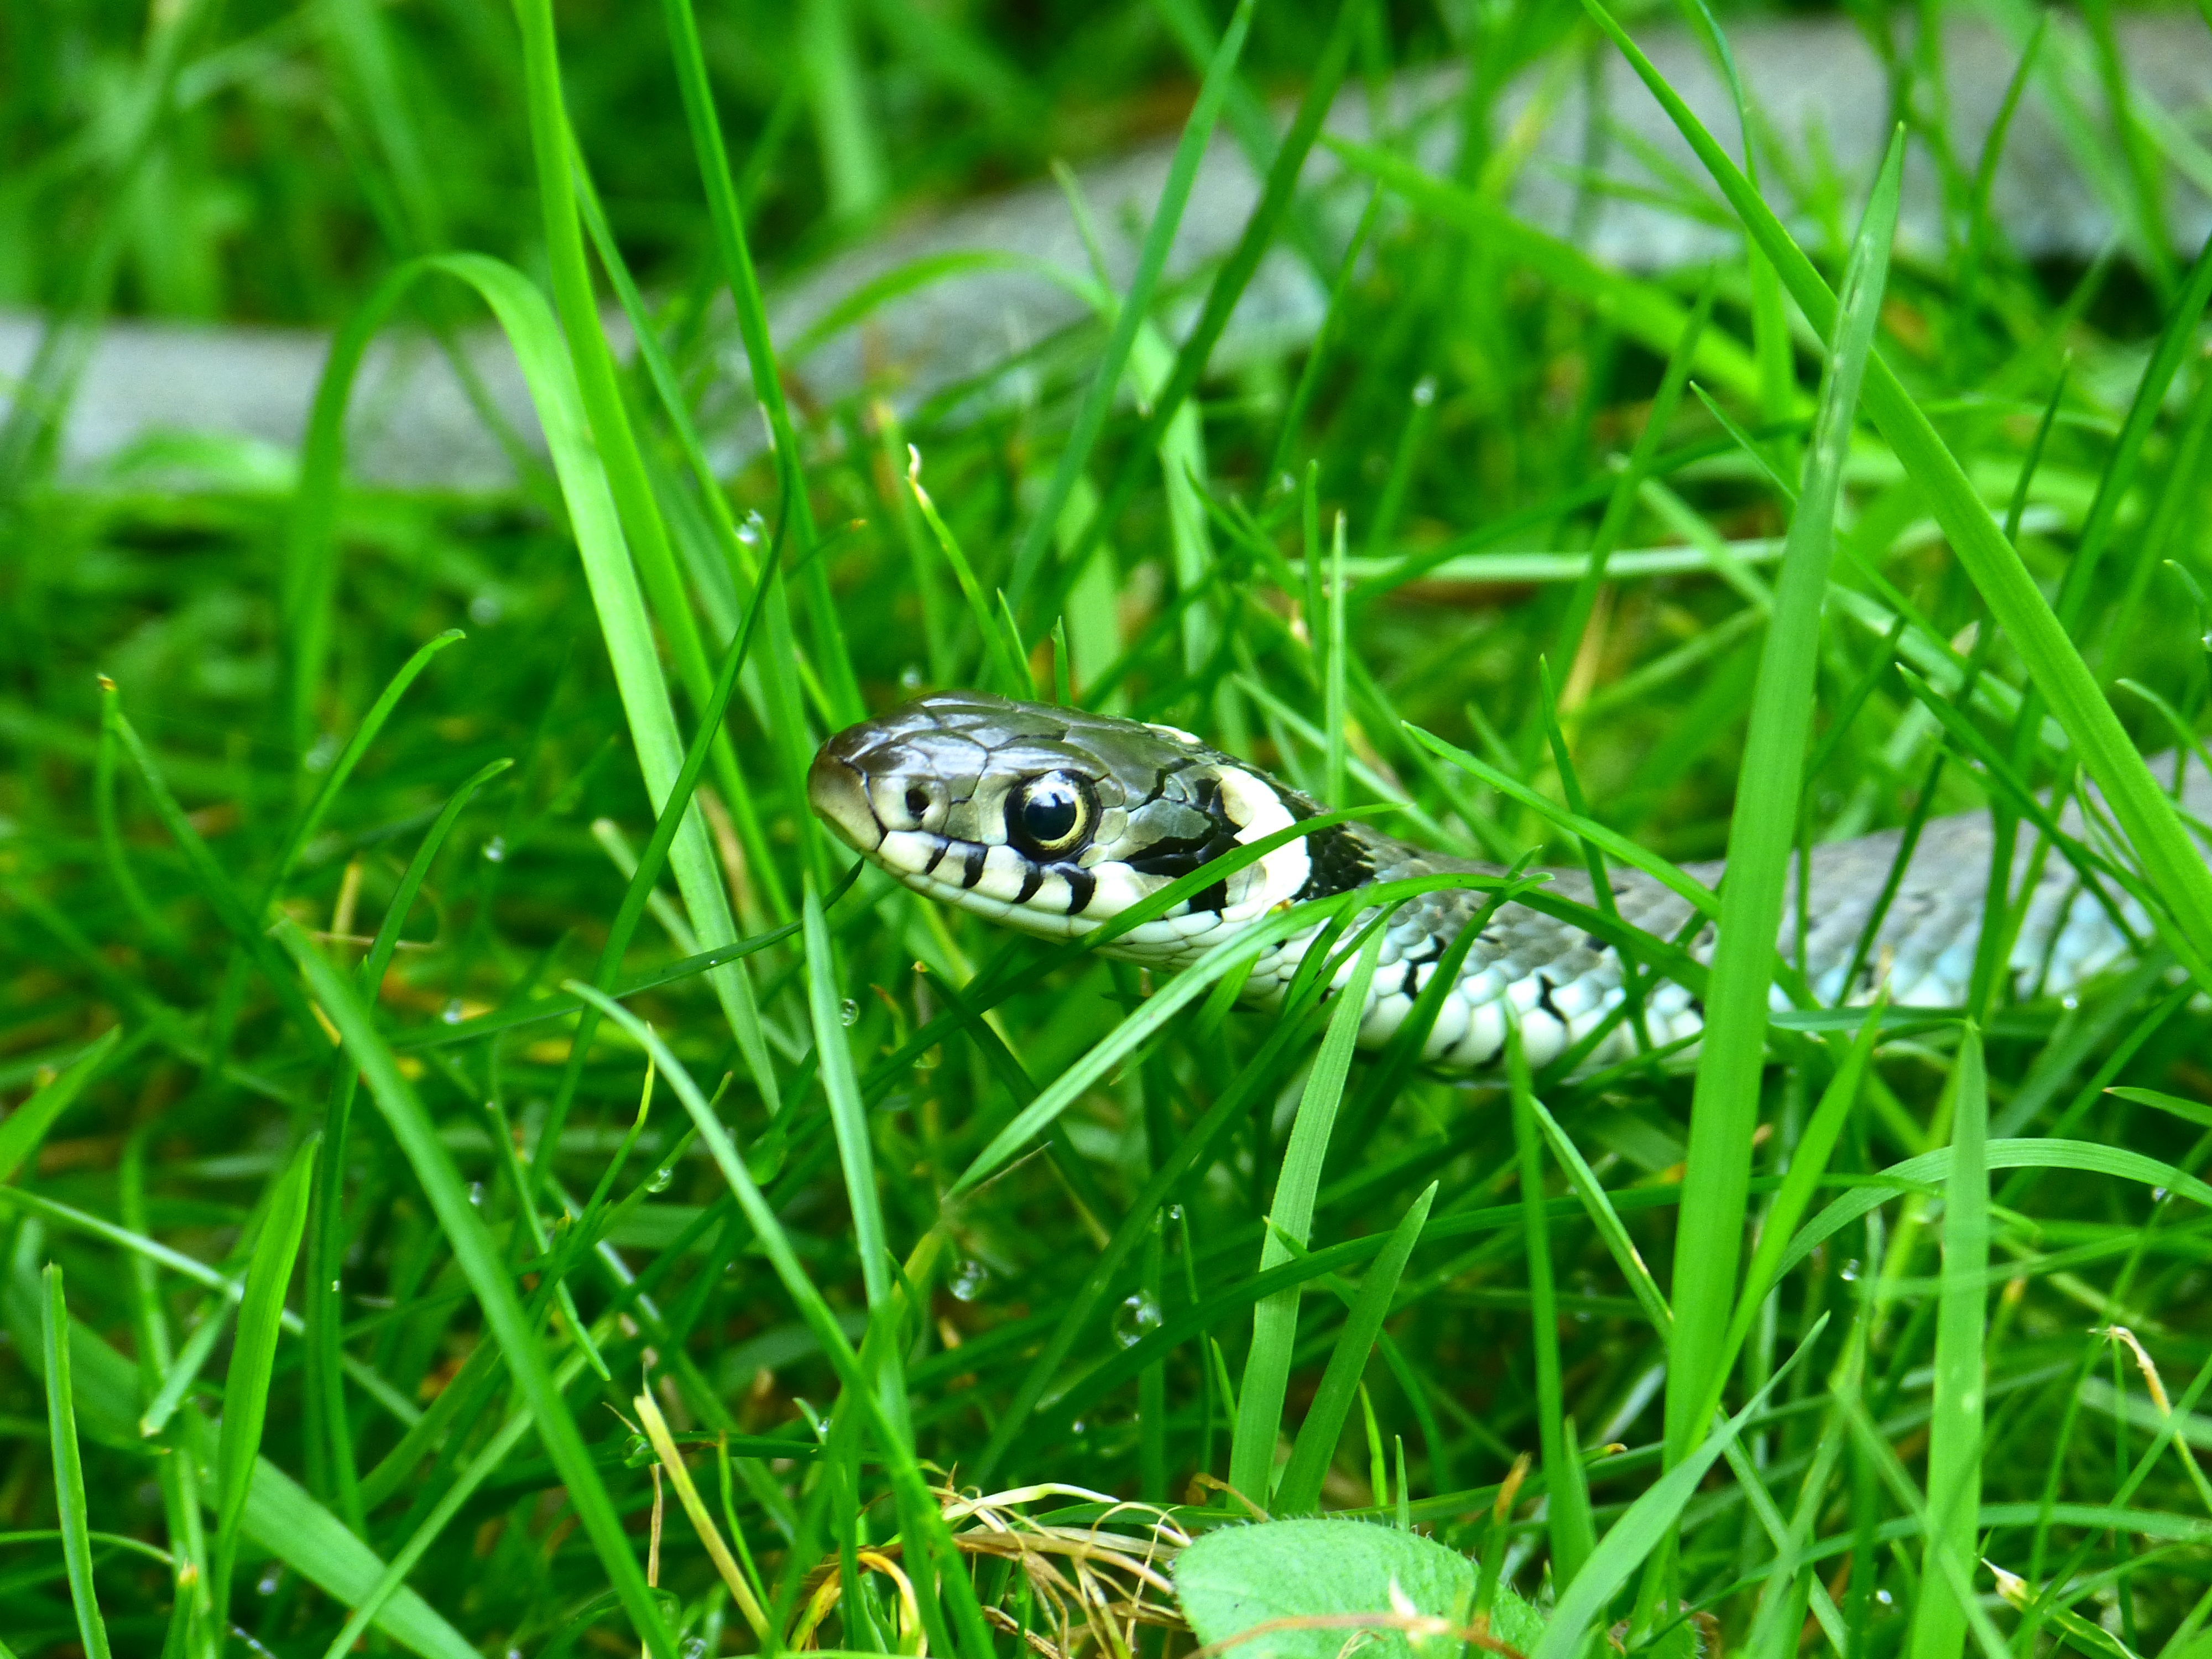
grass, lawn, meadow, animal, wildlife, green, reptile, amphibian, scale, fauna, drawing, snake, natter, species, macro photography, young animal, grass snake, non hazardous, natrix natrix, colubridae, head game, mind drawing, neck patch, barren grass snake